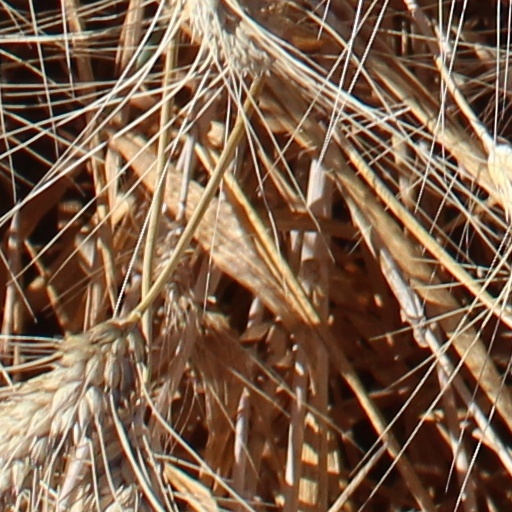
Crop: wheat